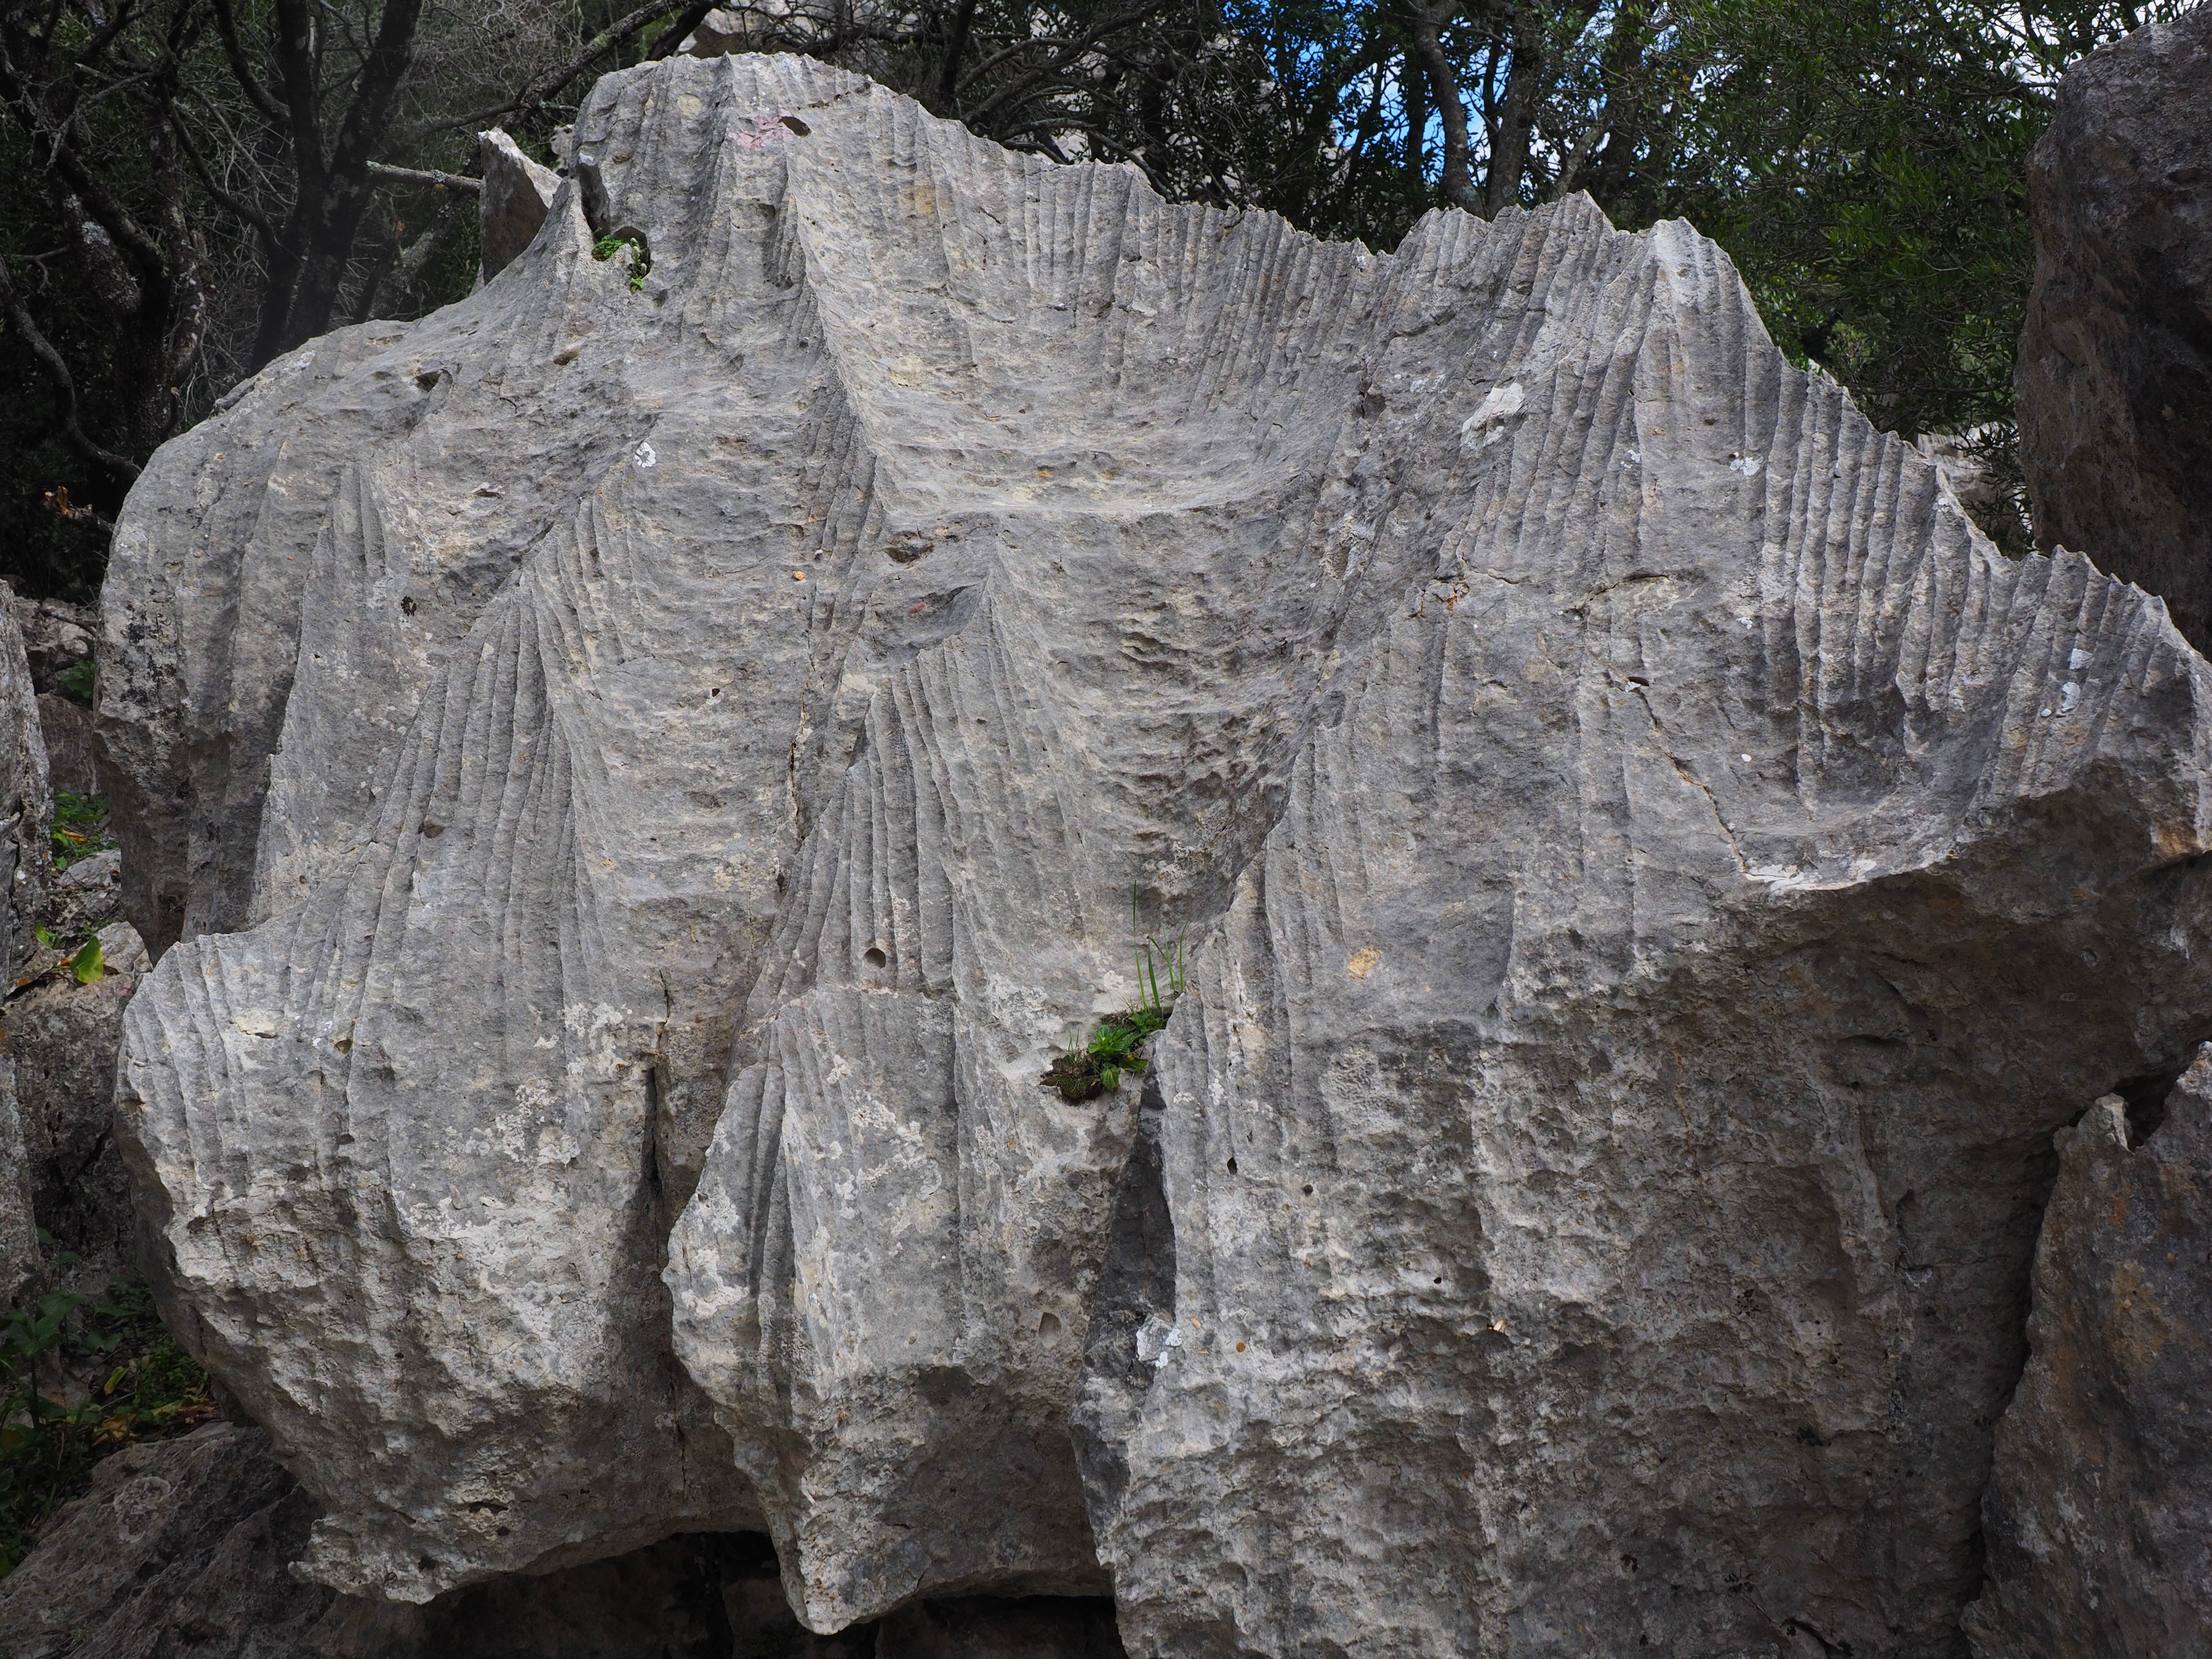
rock, trail, adventure, formation, cliff, rock climbing, terrain, material, ridge, geology, outcrop, boulder, limestone, bizarre, mallorca, haunting, bedrock, bold, karst, washed out, karst landscape, lluc, moleta de binifald, limestone rock formations